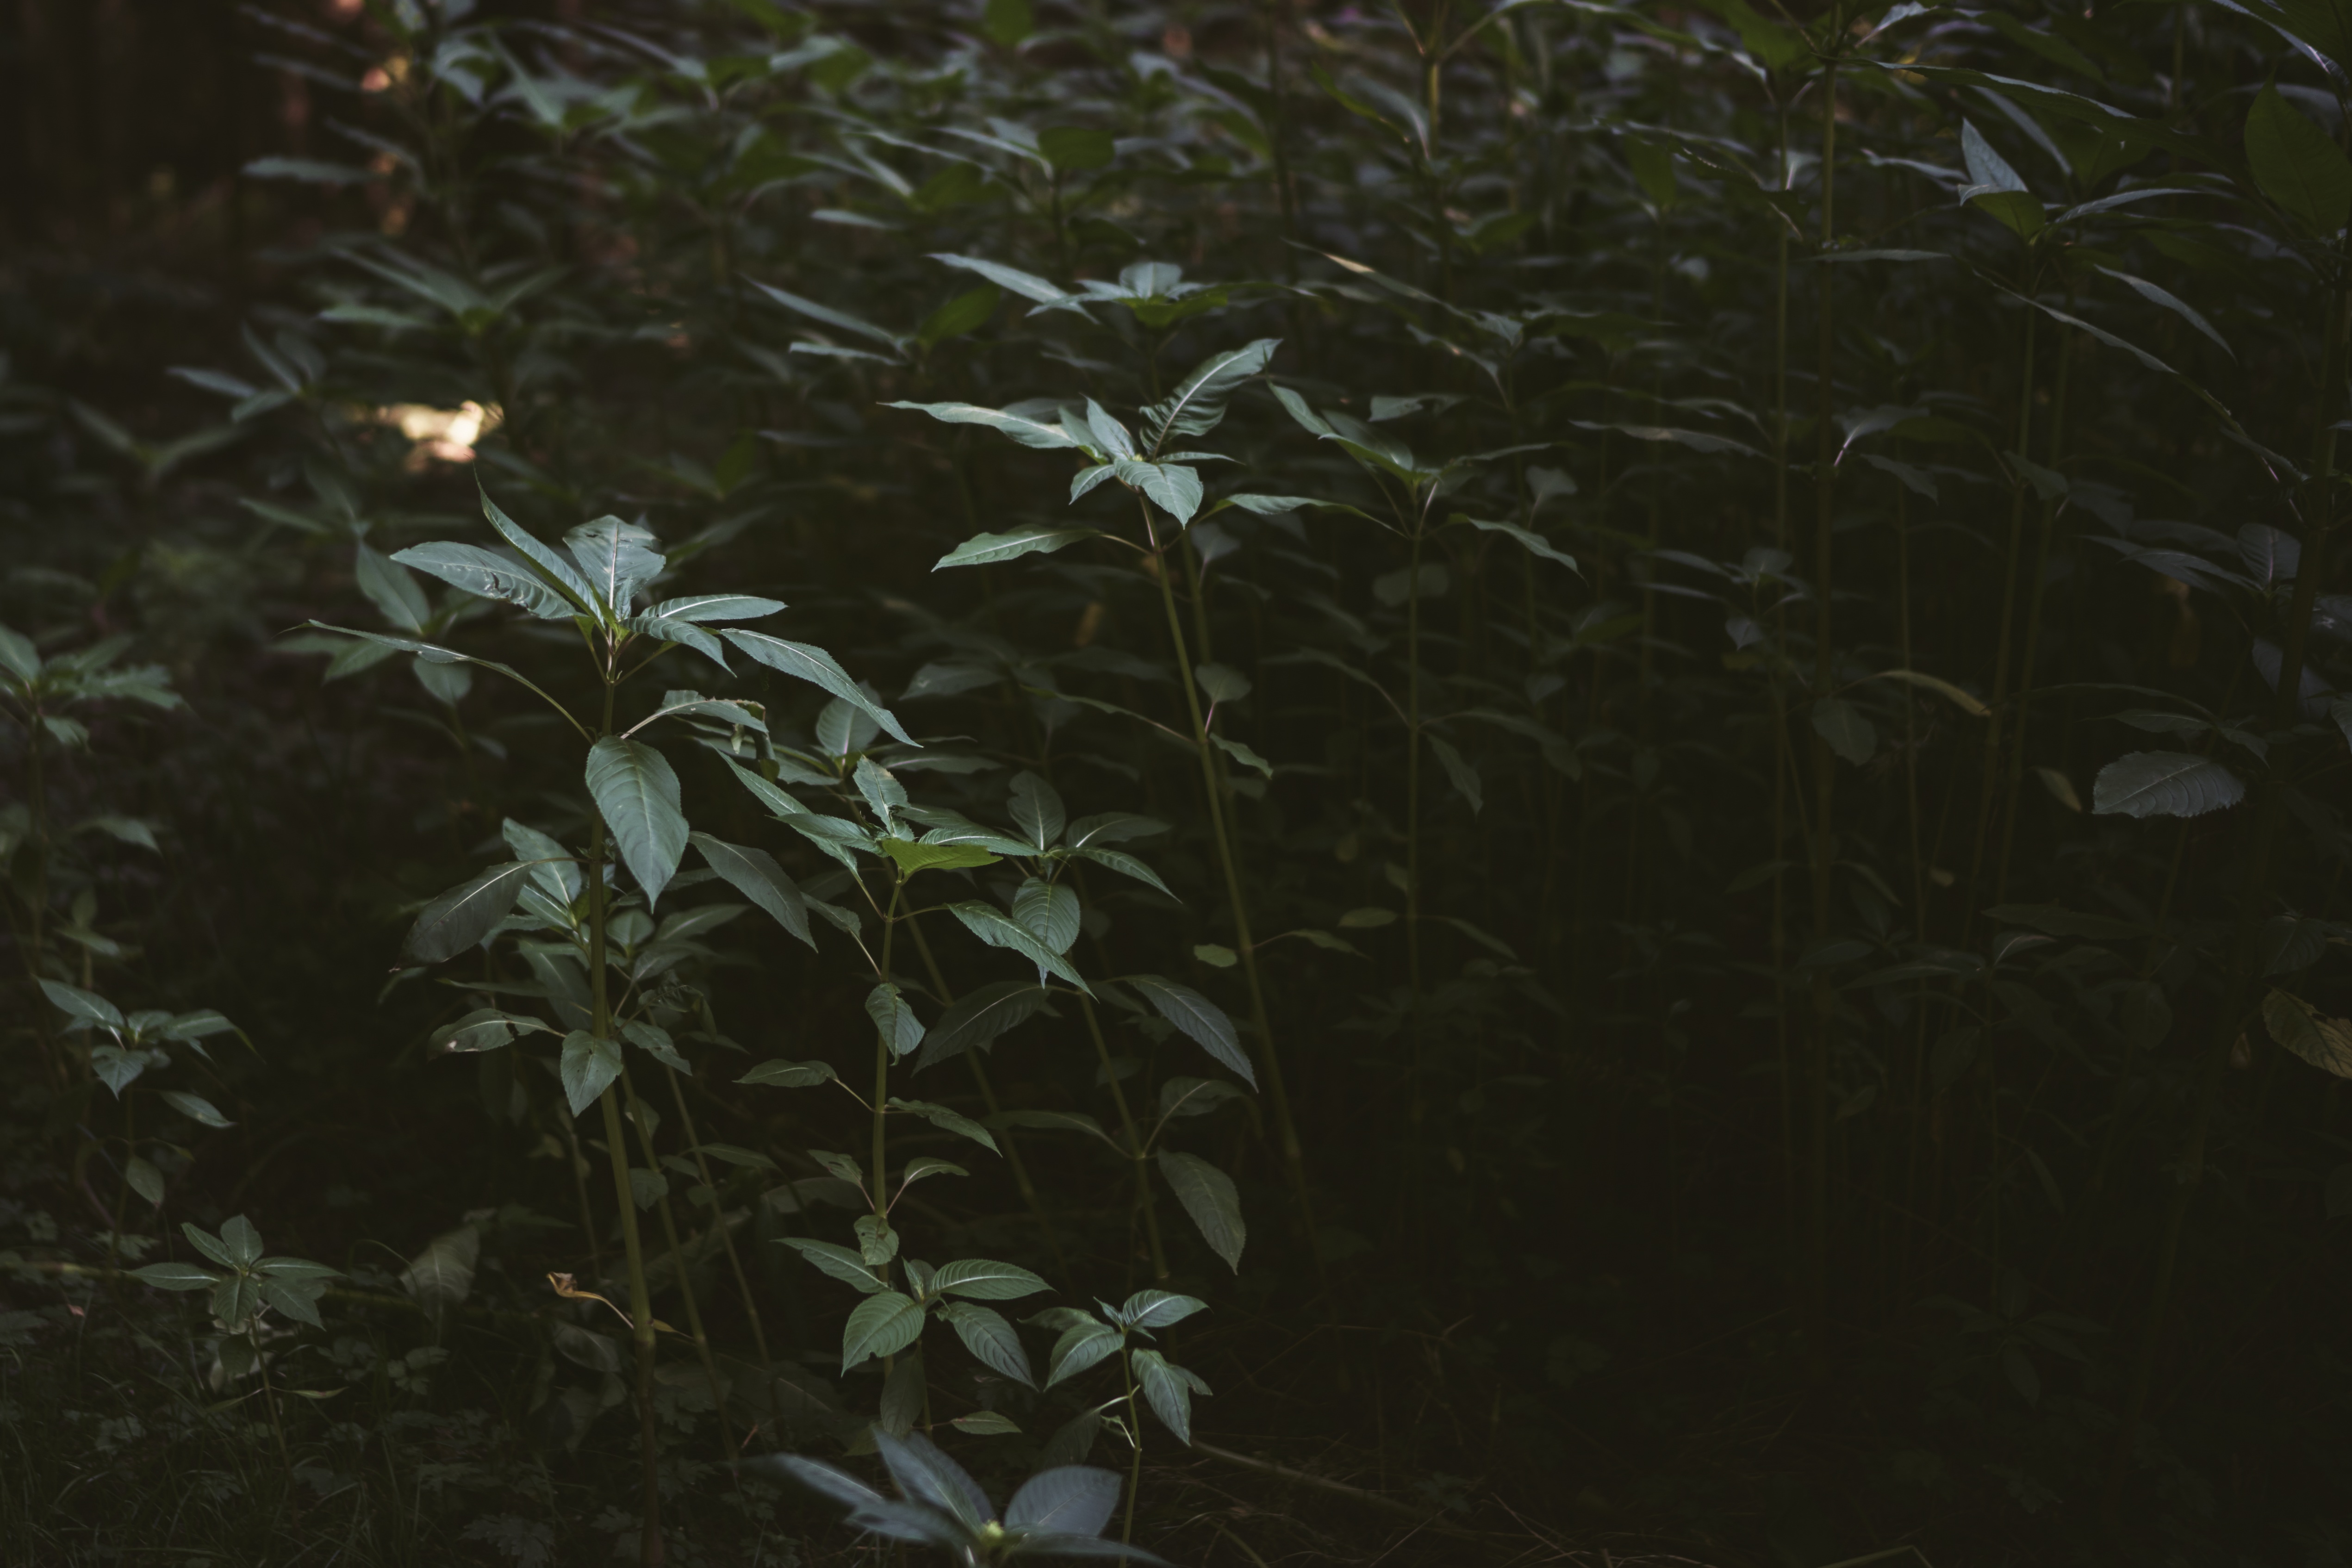
tree, nature, forest, grass, branch, light, plant, sunlight, leaf, flower, green, jungle, botany, flora, shrub, rainforest, habitat